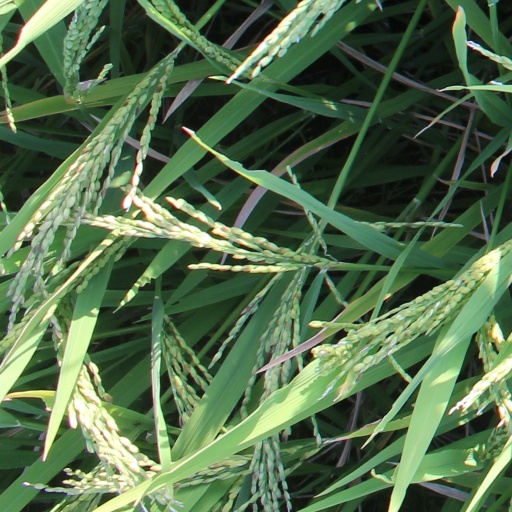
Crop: rice